Daitō Station

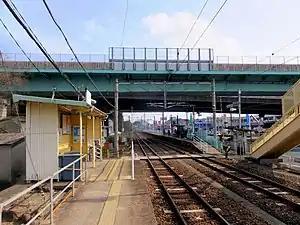
Daitō Station in 2014

is a passenger railway station located in the city of Sasebo, Nagasaki Prefecture, Japan. It is operated by JR Kyushu].